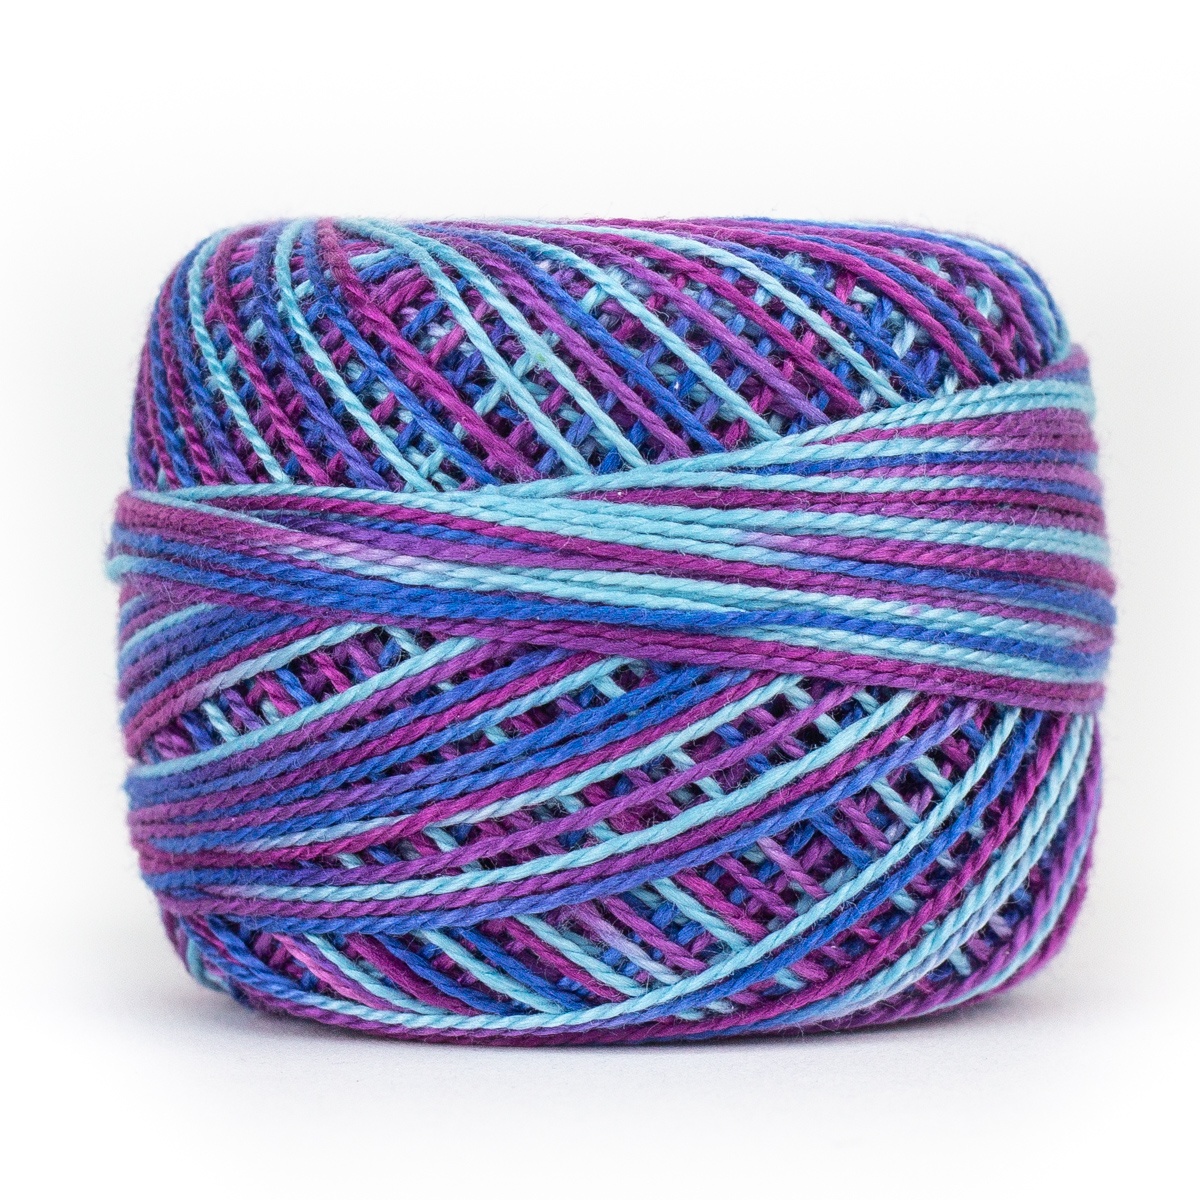
Eleganza Perle 8 Balls EL5GM-1041
Material: 8 weight, 2-ply 100% Long Staple Egyptian Cotton Ball size: 38m (42yds) Uses: Wool applique, hand embroidery, sashiko. Recommended needle for hand embroidery - Long Darner #1, Milliners #1 or Chenille #24.
Brand: Plume Art + Stitch
Category: Arts & Entertainment > Hobbies & Creative Arts > Arts & Crafts > Art & Crafting Materials > Crafting Fibers > Thread & Floss > Cross-Stitch Thread